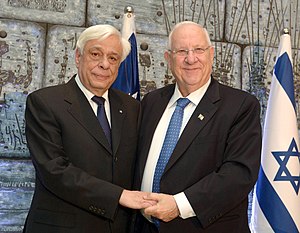
Reuven Rivlin / Præsident for Israel
Grækenlands Præsident Prokopis Pavlopoulos og præsident for Israel Reuven Rivlin i marts 2016
"Reuven ""Ruvi"" Rivlin er en israelsk politiker og advokat. Han er den 10. og nuværende præsident i Israel, en position, han har haft siden 2014. Han er medlem af Likud-partiet. Rivlin var kommunikationsminister fra 2001 til 2003. Den 10. juni 2014 blev han valgt til præsident for Israel.